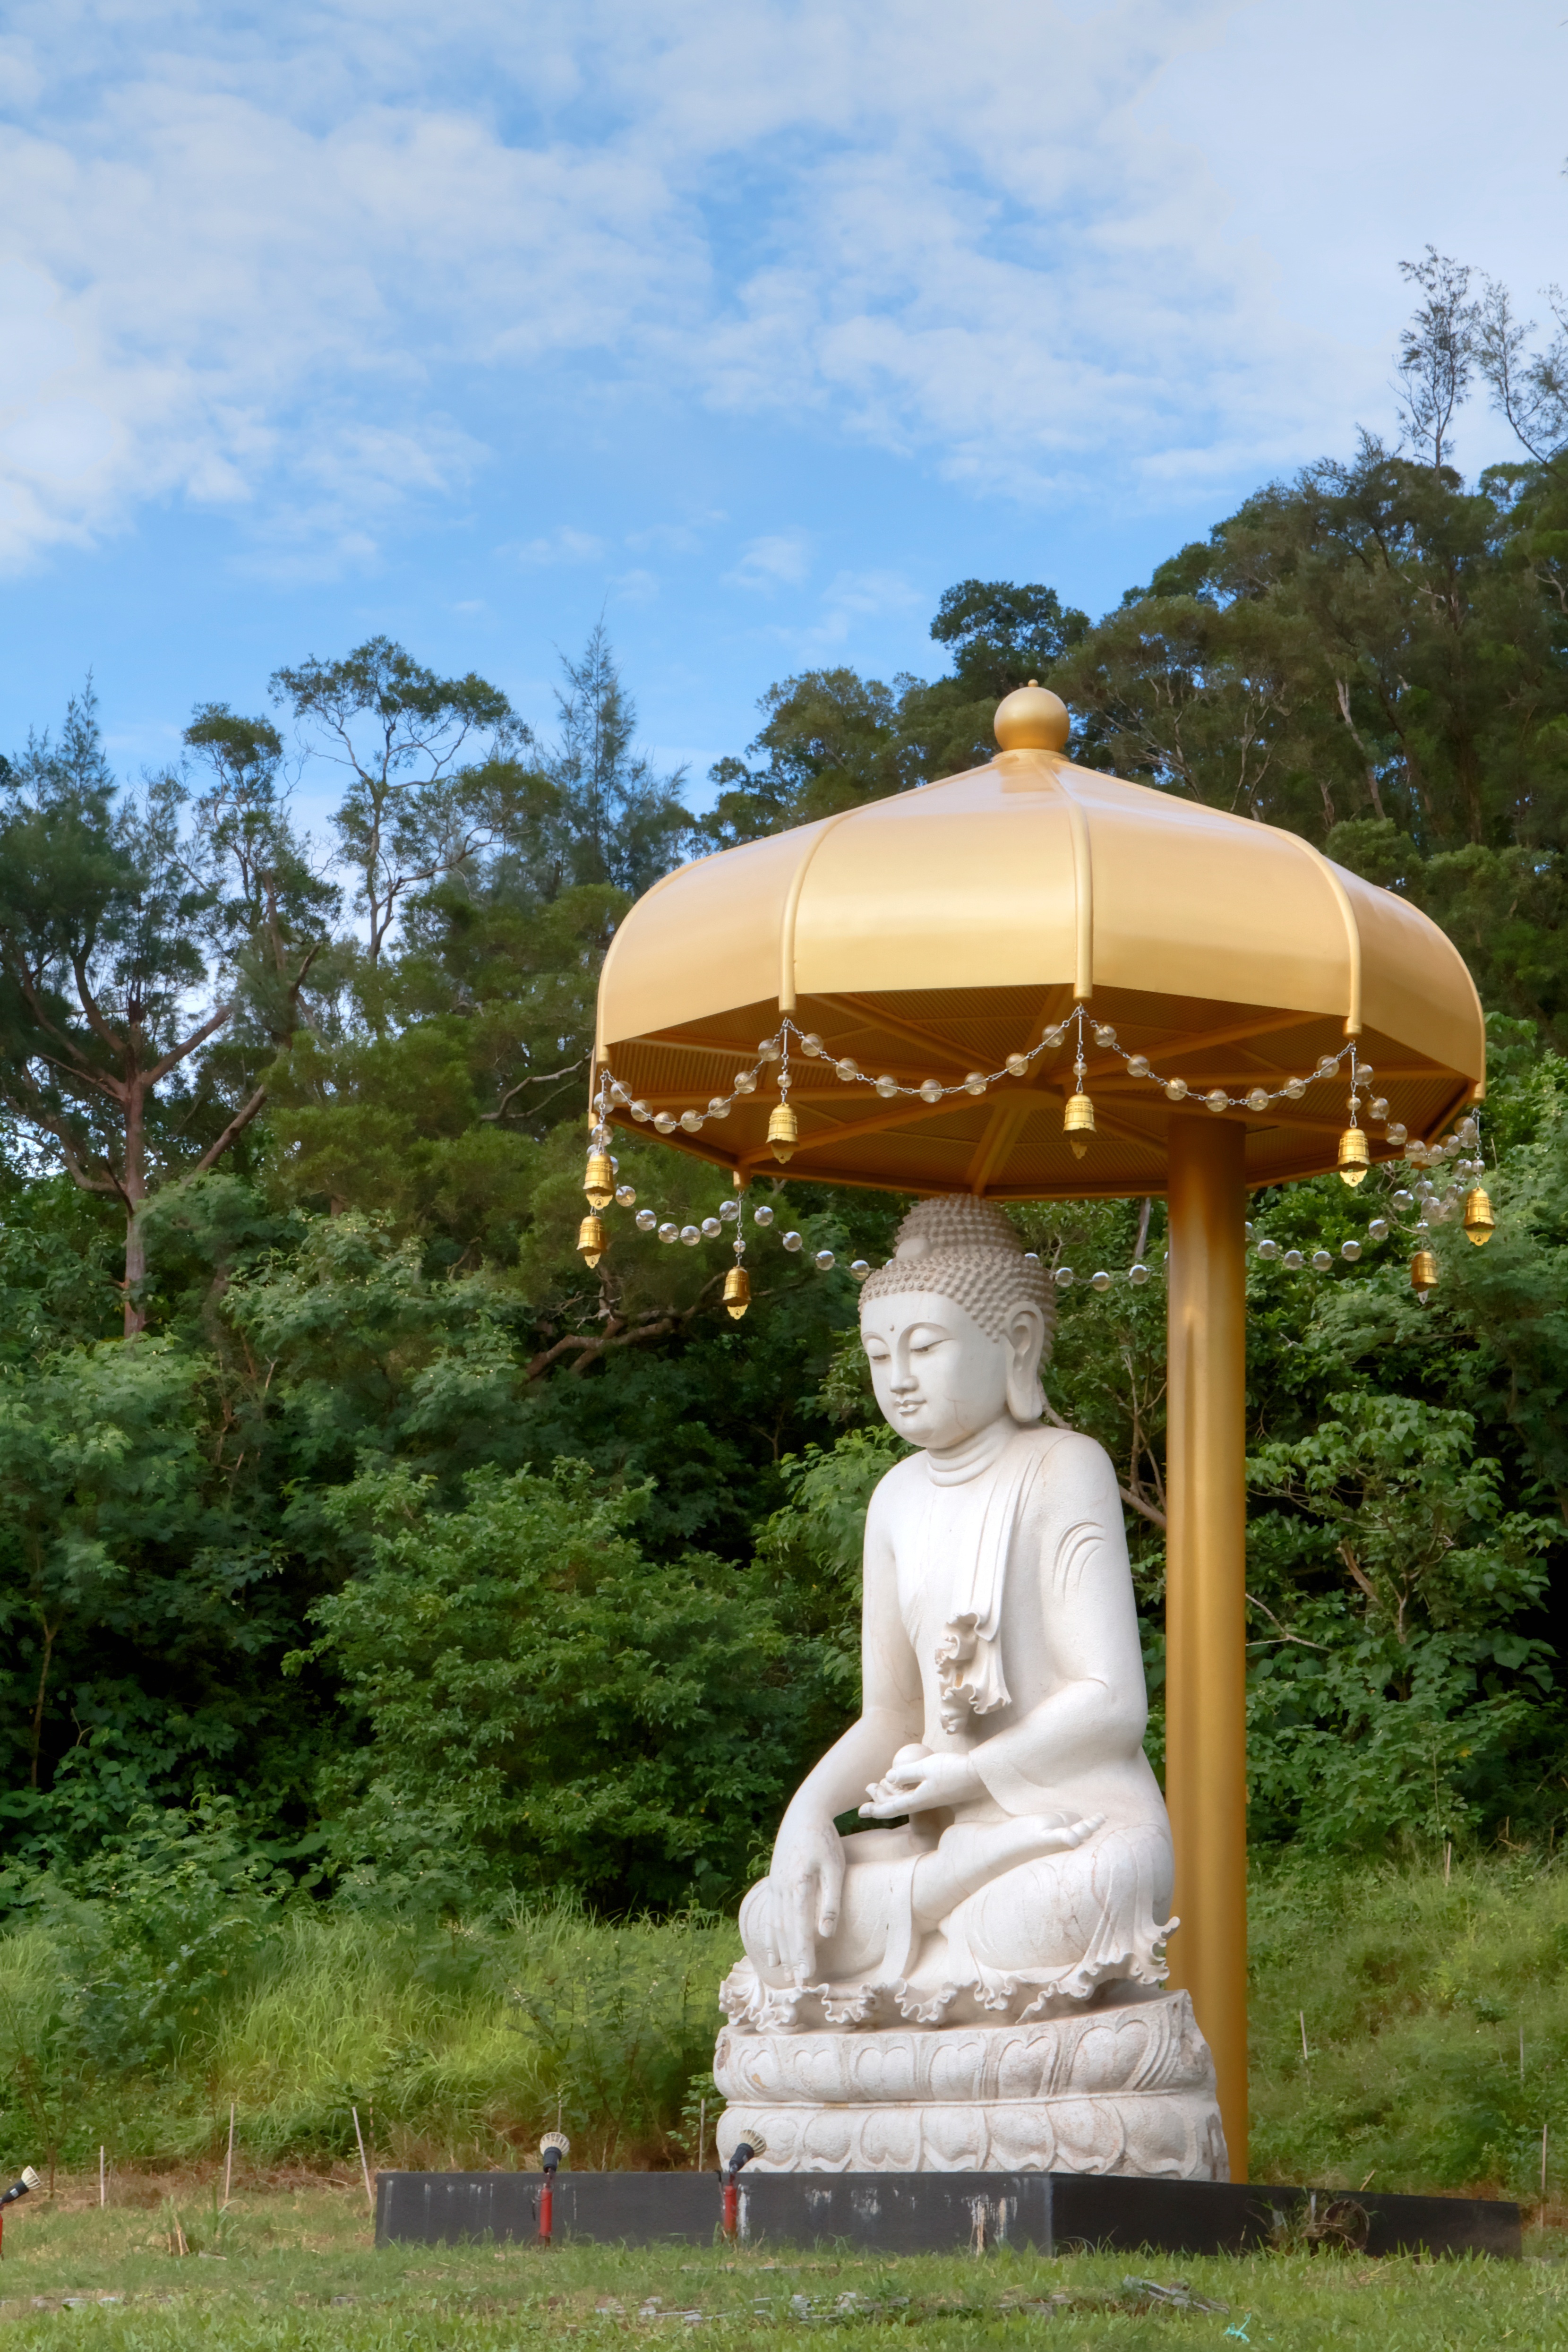
monument, vacation, statue, buddhism, garden, sculpture, art, temple, shrine, buddha statues, artistic conception